897 Naval Air Squadron

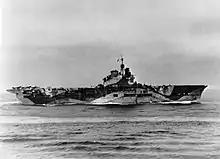
HMS "Unicorn" underway in 1943

The battle honours awarded to 897 Naval Air Squadron are: